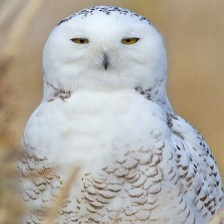
Species: SNOWY OWL
Scientific name: BUBO SCANDIACUS
ImageNet parent category: great_grey_owl